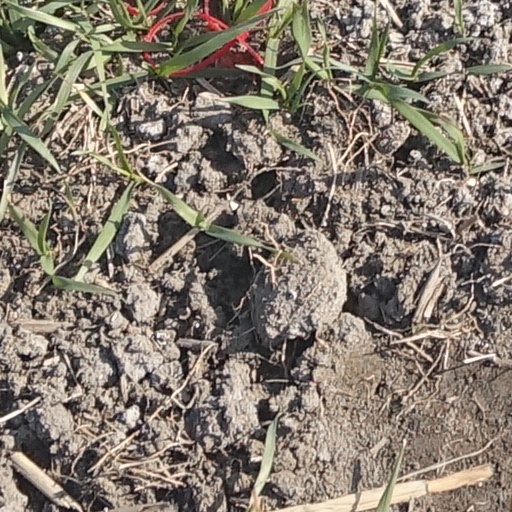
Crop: wheat